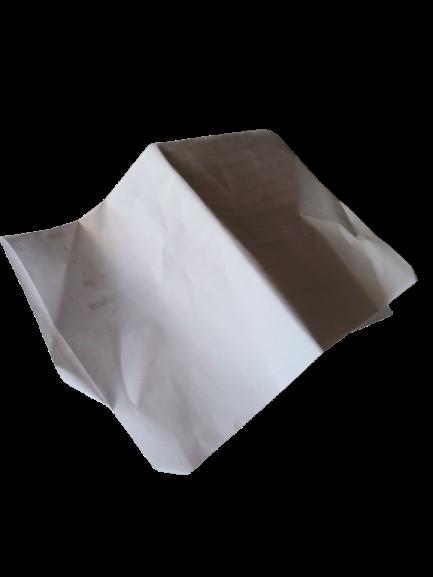
Waste category: paper